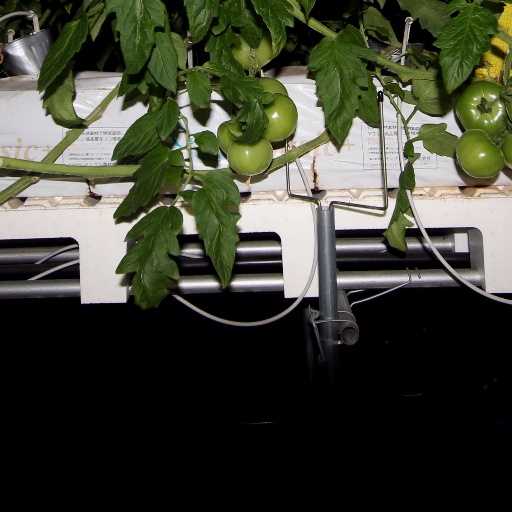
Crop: tomato